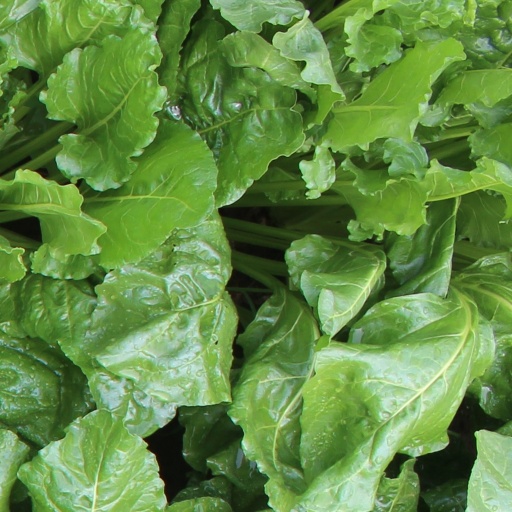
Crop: sugar beet